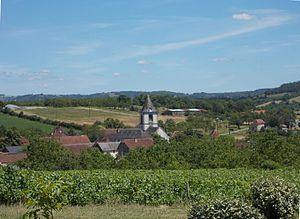
Branceilles
Branceilles est une commune française située dans le département de la Corrèze en région Nouvelle-Aquitaine. Ses habitants sont appelés les Branceillais et les Branceillaises.